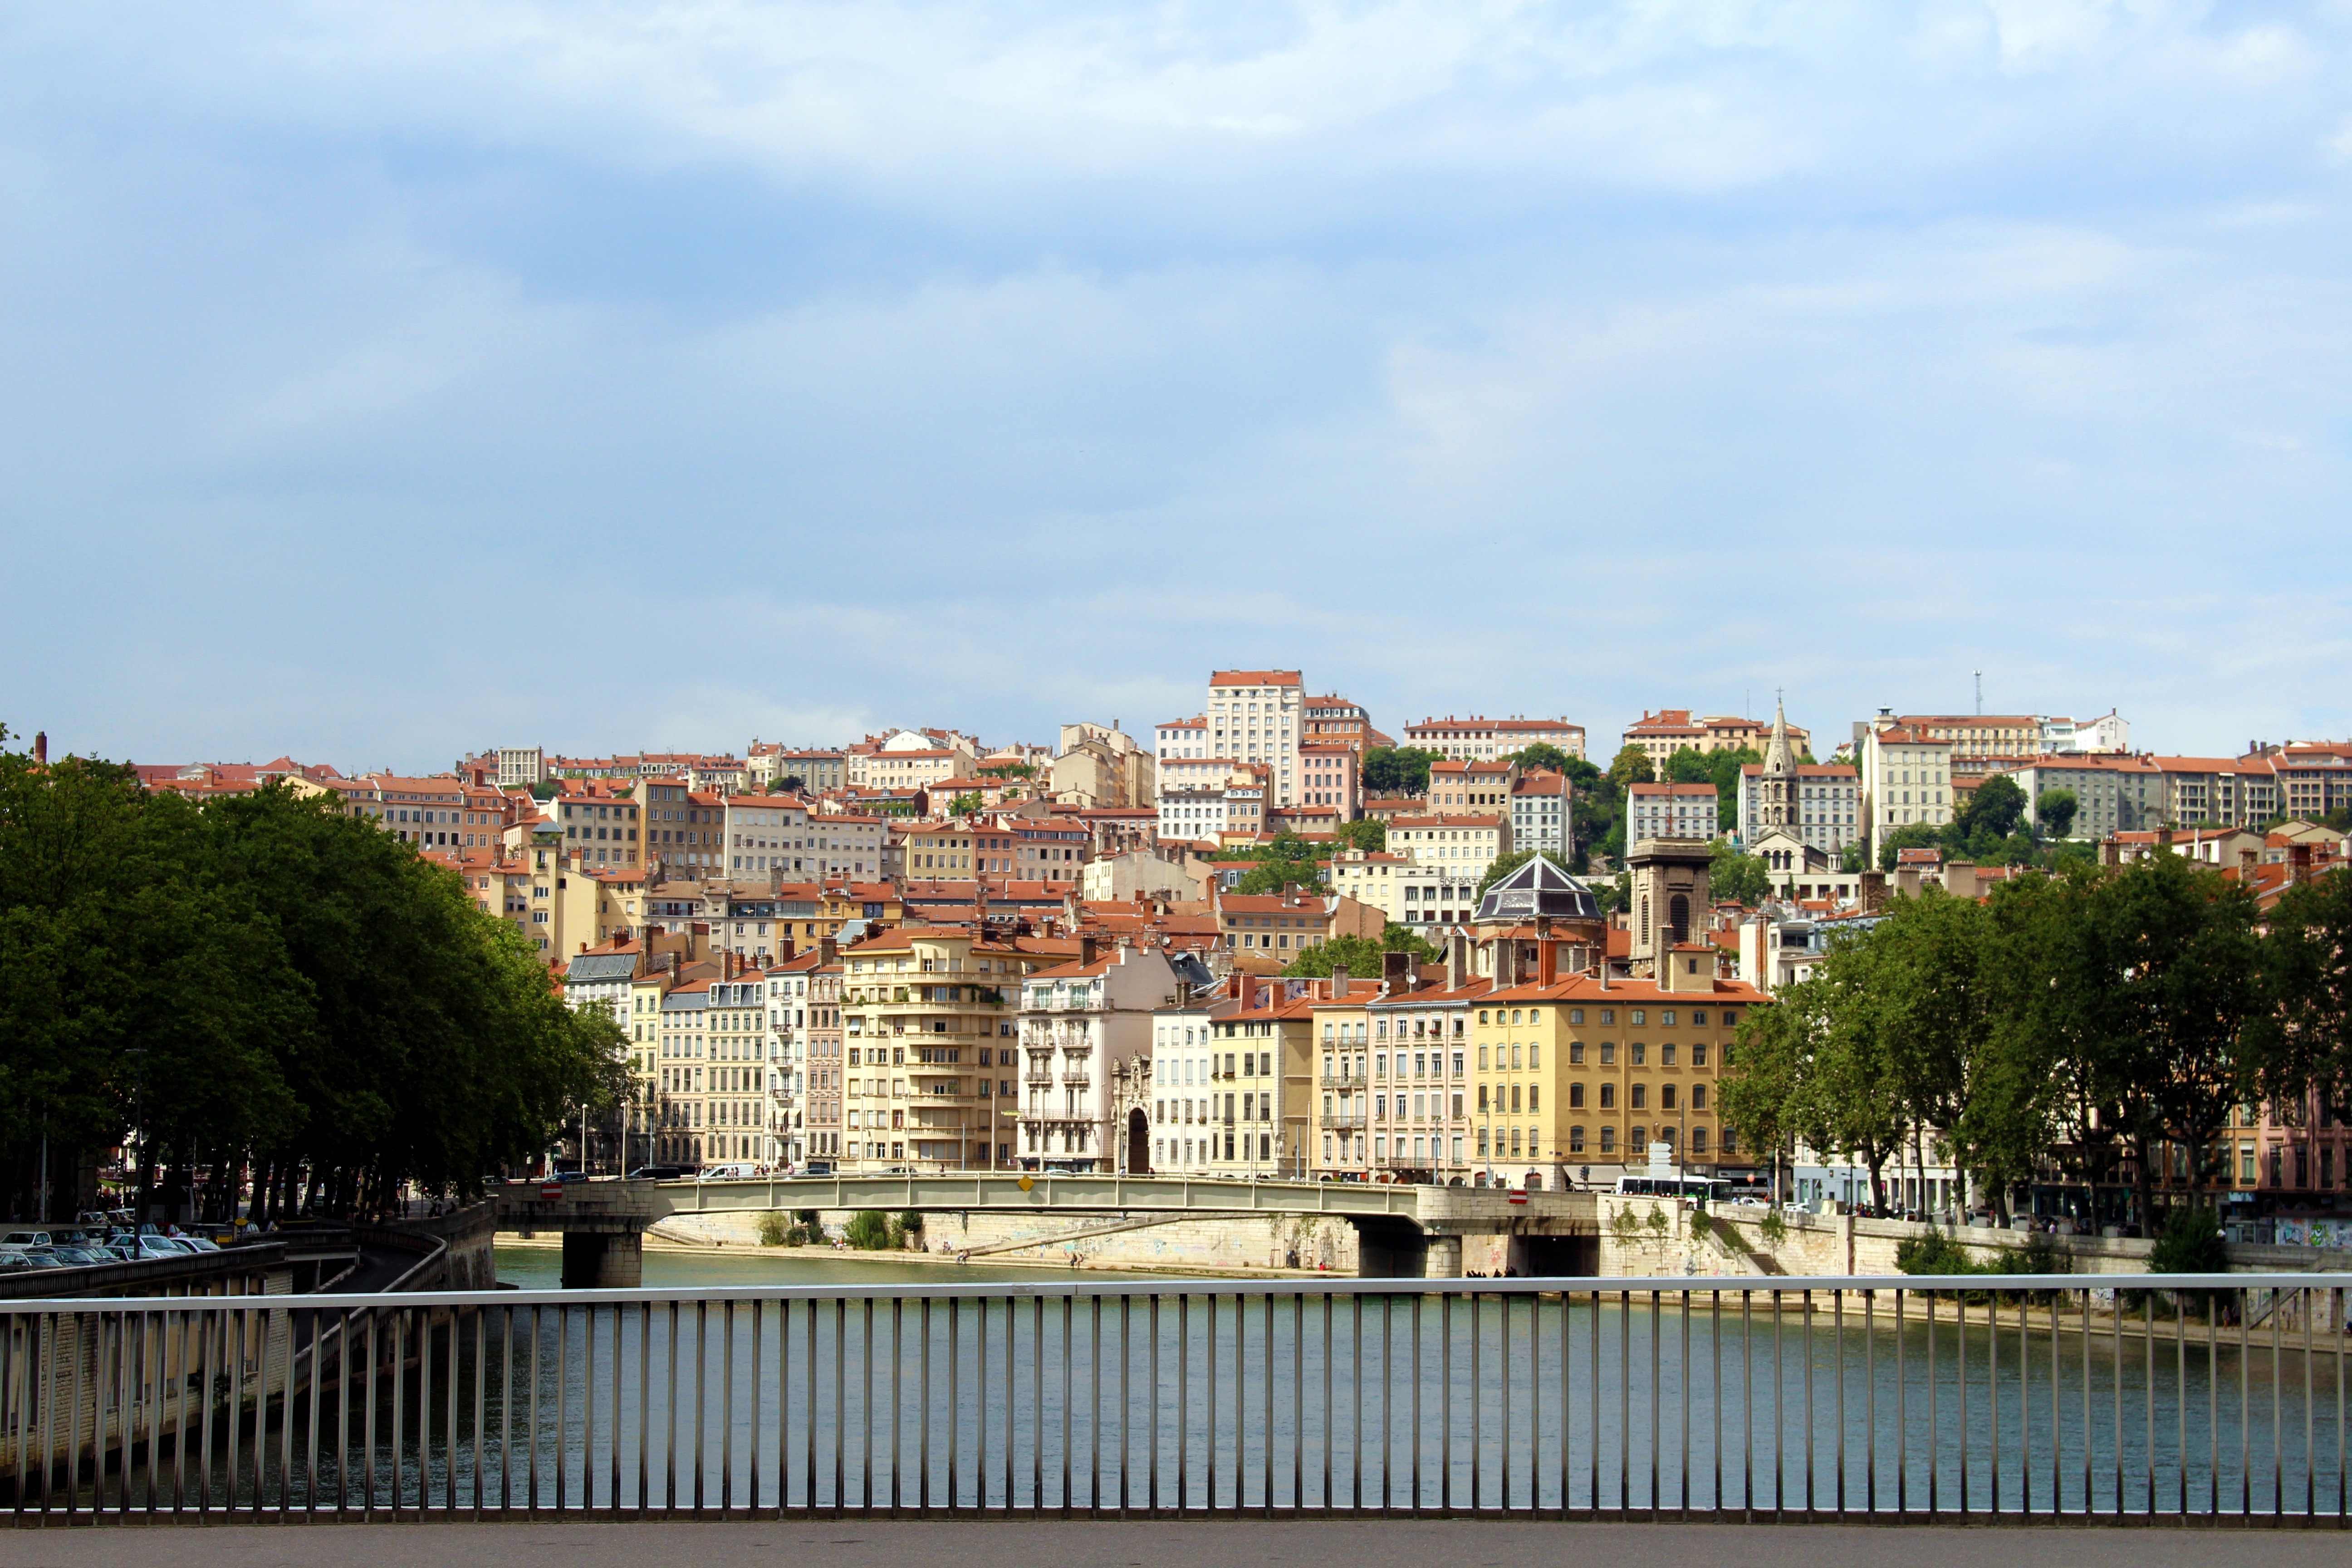
architecture, bridge, skyline, town, view, building, city, river, cityscape, panorama, downtown, france, tourism, waterway, place, homes, outlook, historically, roofs, lyon, neighbourhood, tourist destination, rhone, above the rooftops of, residential area, geographical feature, human settlement